Marcelo Jeneci

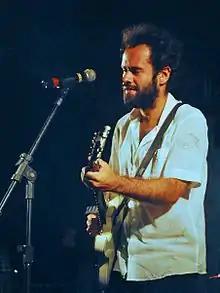
Jeneci in 2013

Marcelo Jeneci (born April 7, 1982), also known mononymously as Jeneci, is a Brazilian singer-songwriter, guitarist and accordionist. He was nominated for the Latin Grammy Award for Best MPB Album in 2014 for "De Graça". In the same year, he received the APCA Award for "Best Composer".